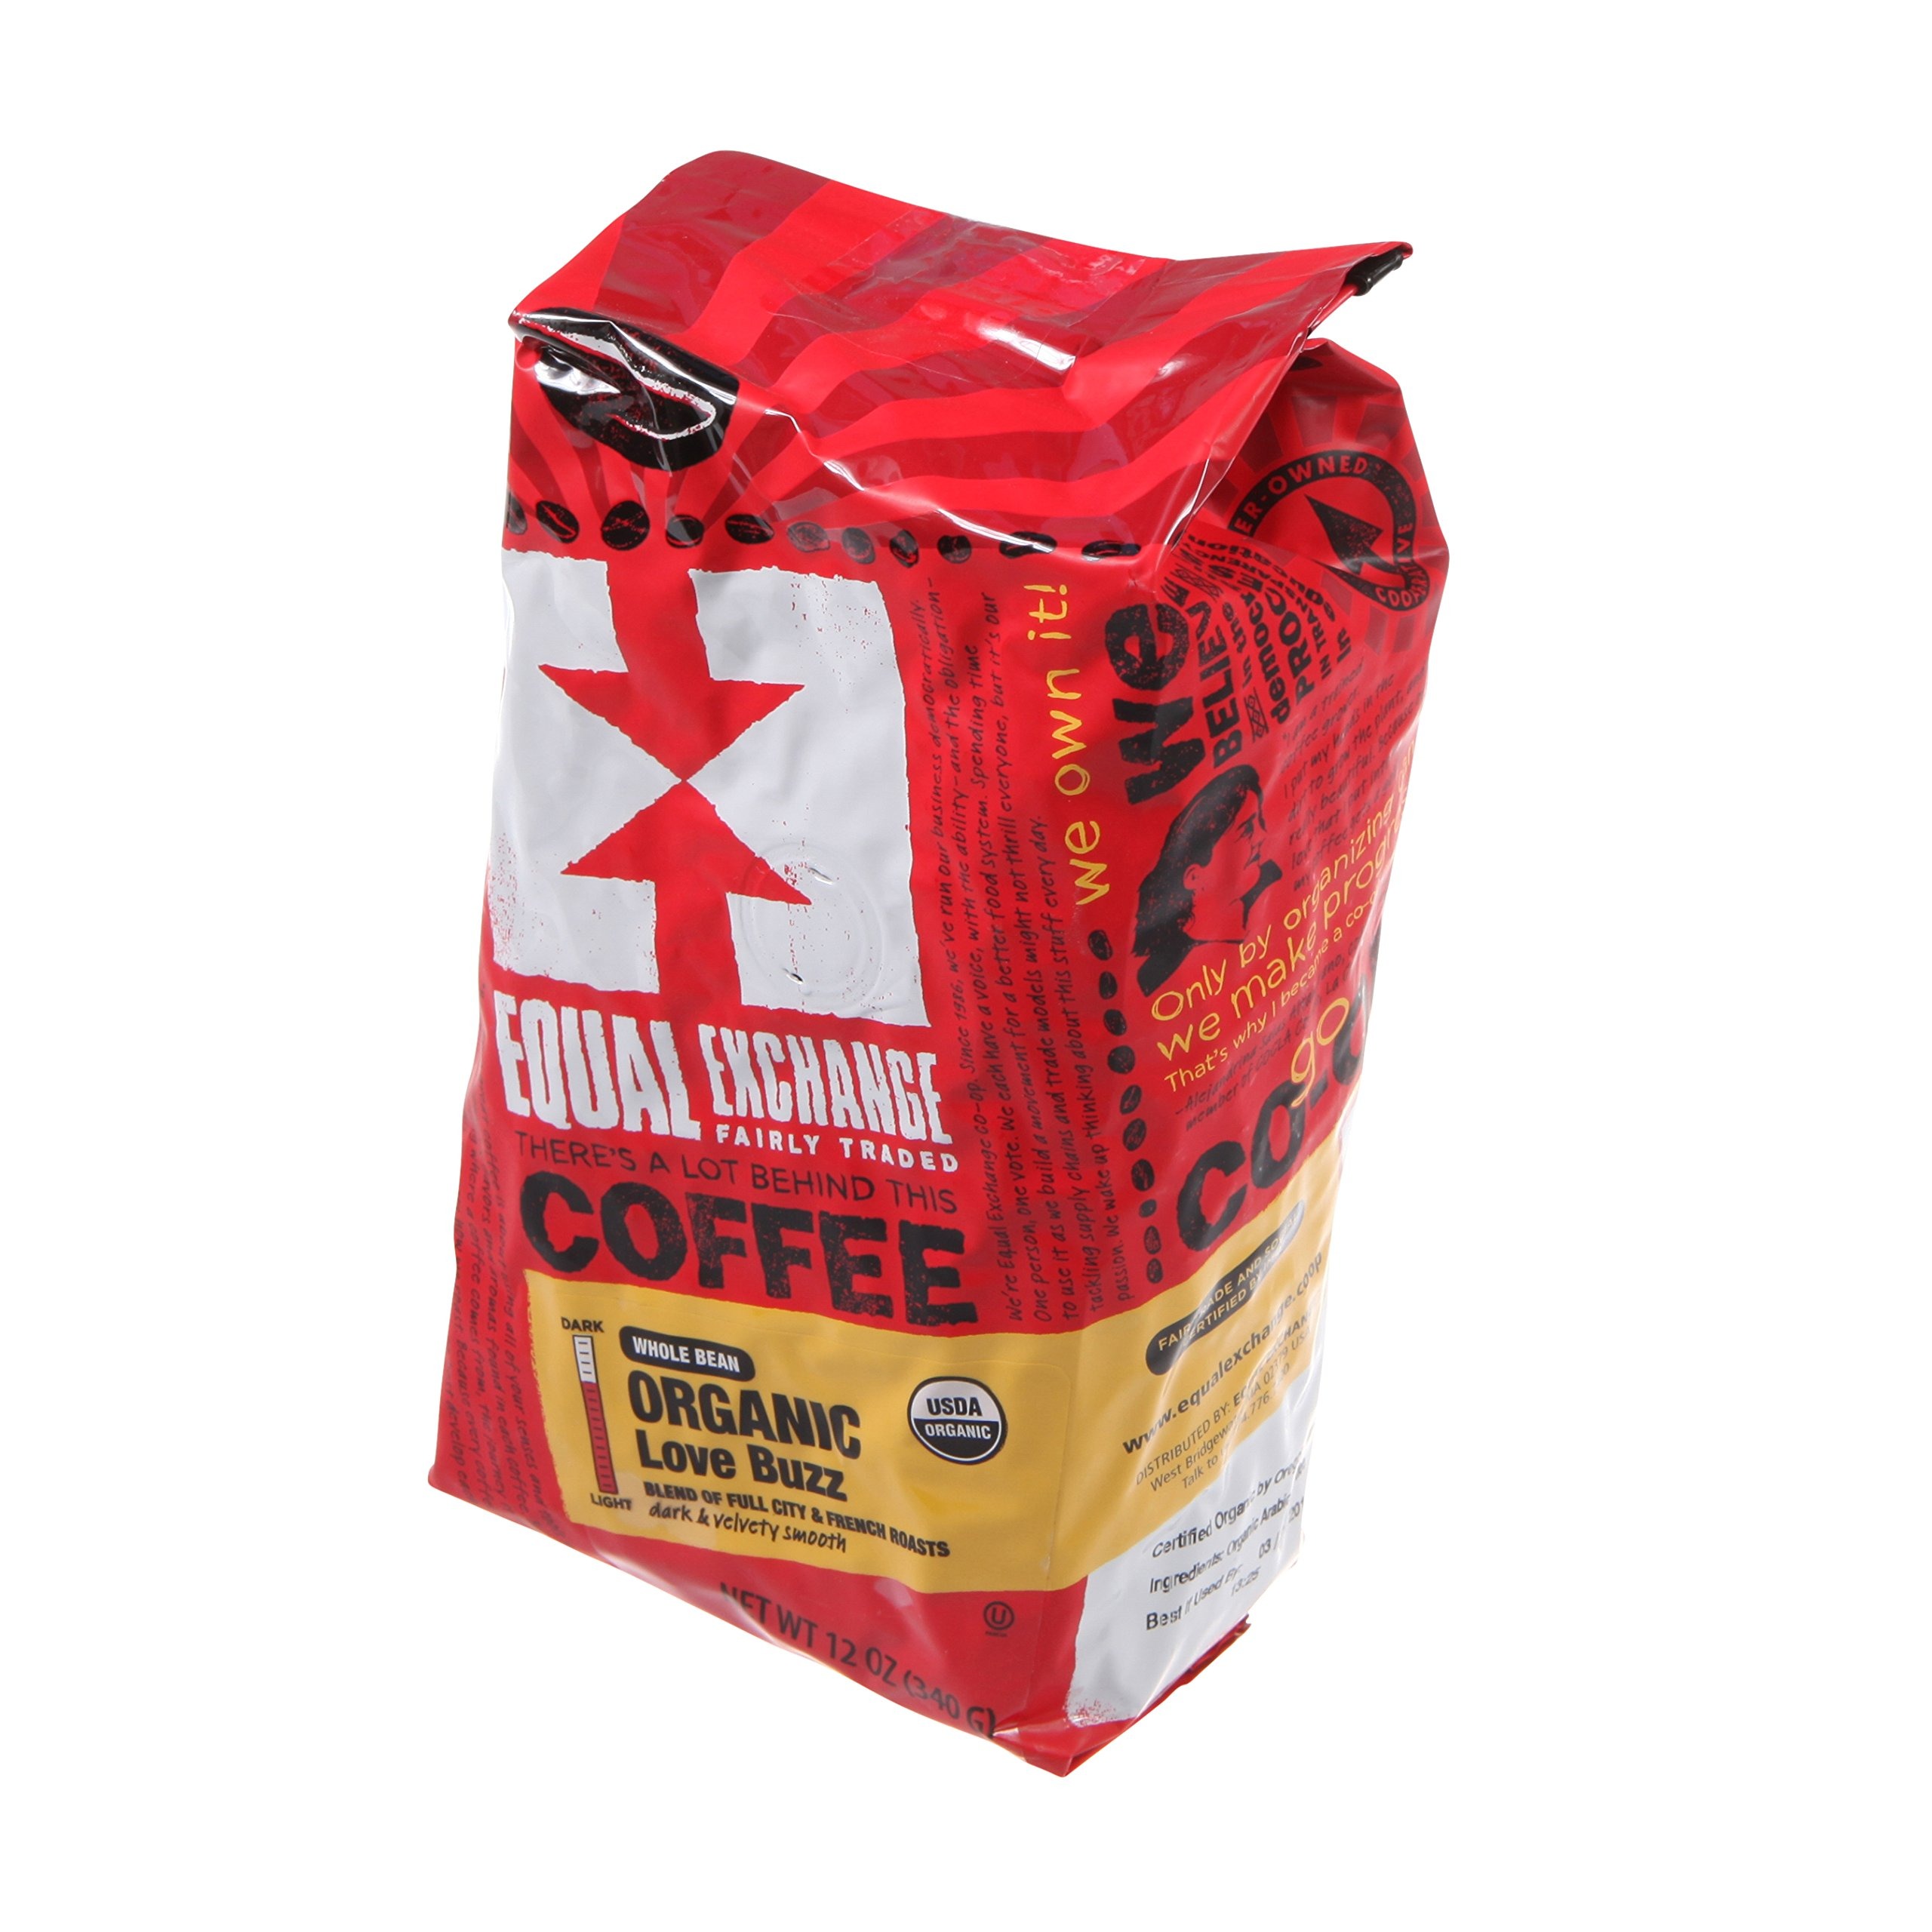
Item Name: Coffee,Og,Wb,Love Buzz
Bullet Point 1: Small-scale coffee farmers and their co-operatives
Bullet Point 2: Fair Trade Coffee
Bullet Point 3: Organic whole bean coffee
Bullet Point 4: dark and smoky favorite
Bullet Point 5: Sweet velvety layers of chocolate brownie, caramel corn, malt and toffee
Product Description: Save on equal exchange love buzz whole bean (6x12 oz). This dark and smoky favorite has sweet velvety layers of chocolate brownie, caramel corn, malt and toffee. (note description is informational only. Please refer to ingredients on the actual product before use. Please consult with a health professional or the manufacturer on any questions prior to using this product. )
Value: 1.0
Unit: count

Price: 11.57